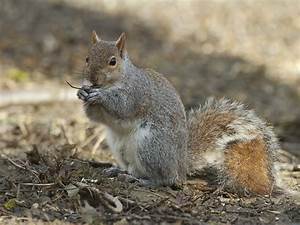
Label: squirrel